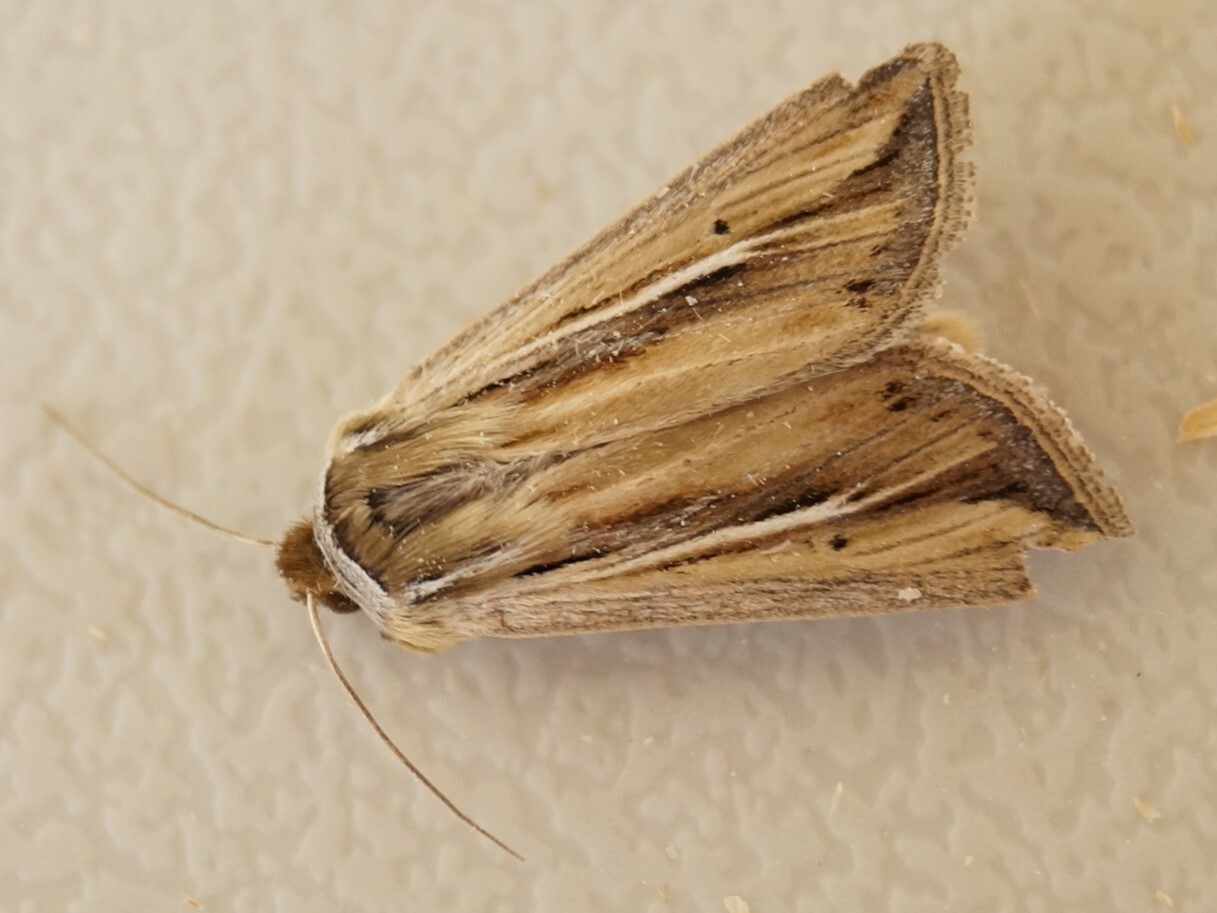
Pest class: wheathead_armyworm_Dargida_diffusa